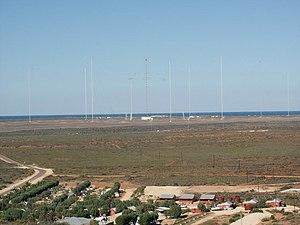
L'émetteur très basse fréquence Harold E.Holt est situé sur la côte nord-ouest de l’Australie, à 6 kilomètres au nord de la ville d’Exmouth, en Australie occidentale. La ville d’Exmouth a été construite en même temps que la station de communication afin d’apporter un soutien à la base et d’héberger les familles du personnel de l'US Navy.